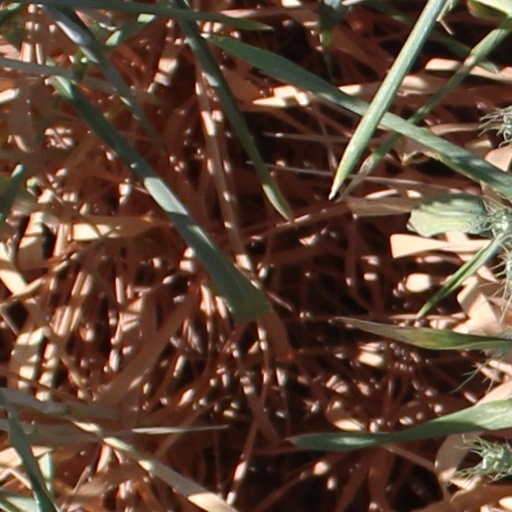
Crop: wheat